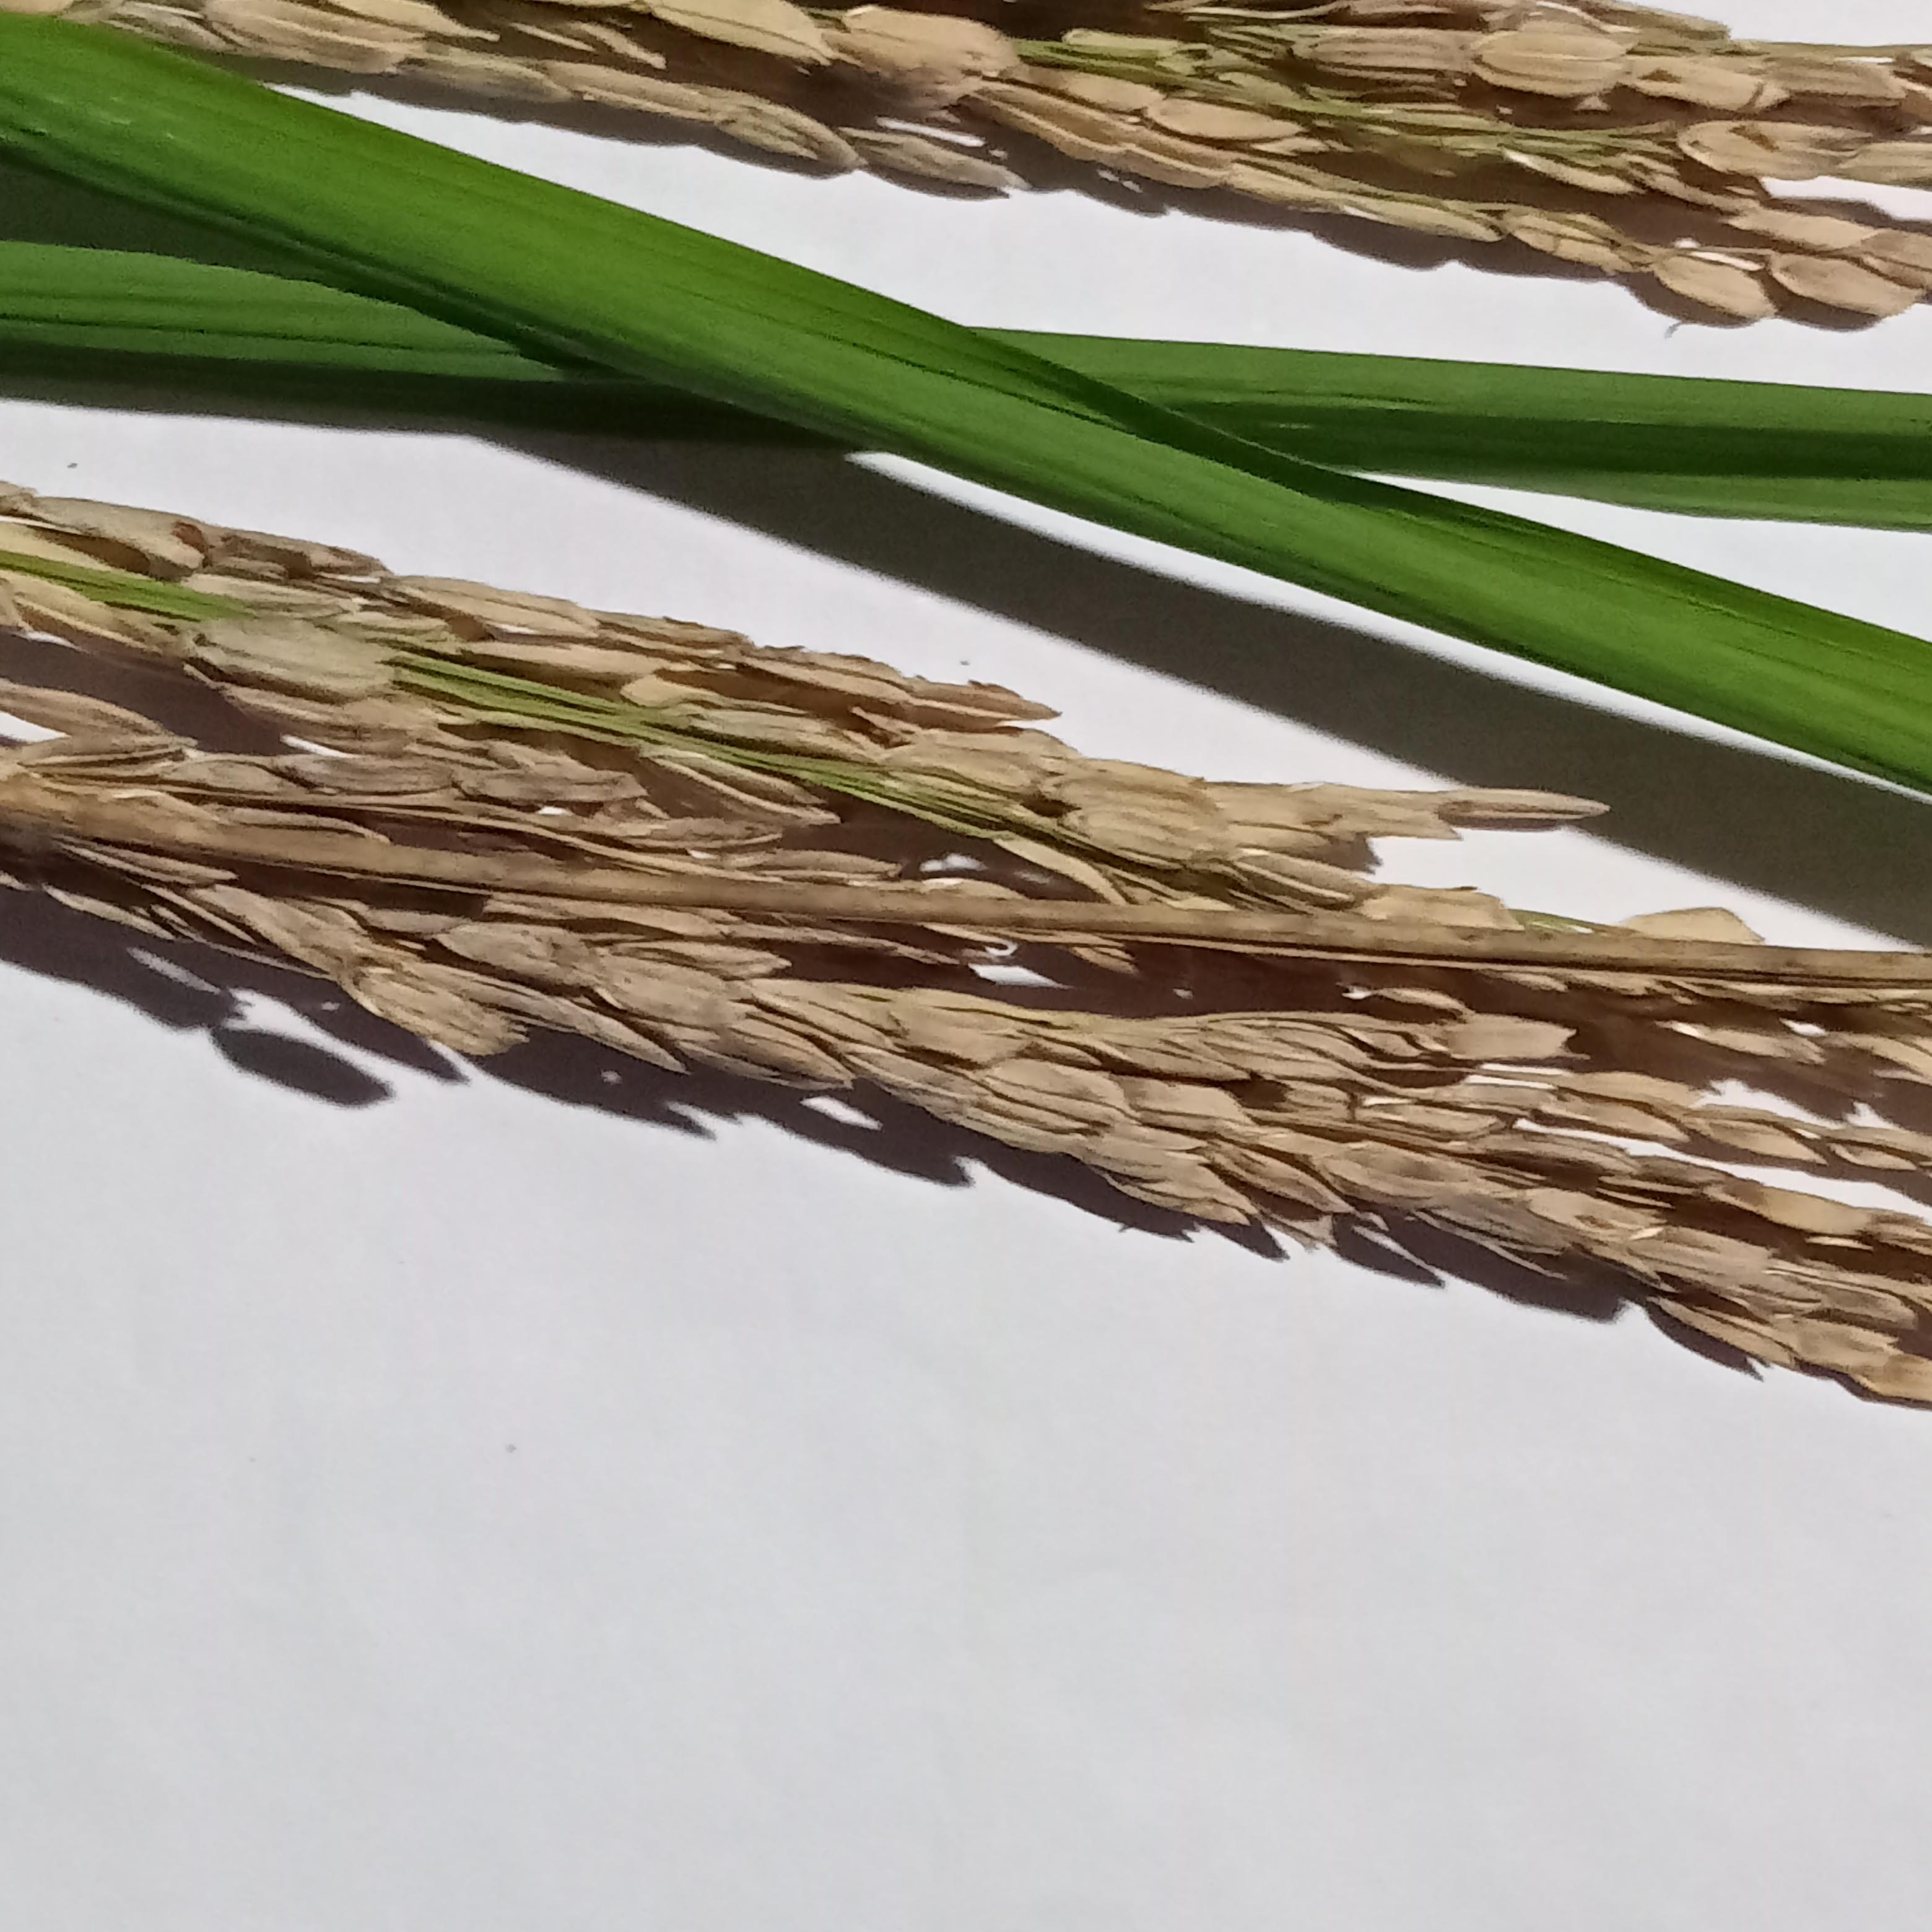
Label: Rice___Neck_Blast